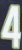
Number: 4